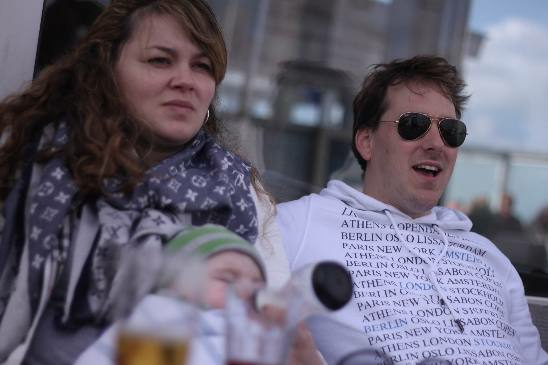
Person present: Yes